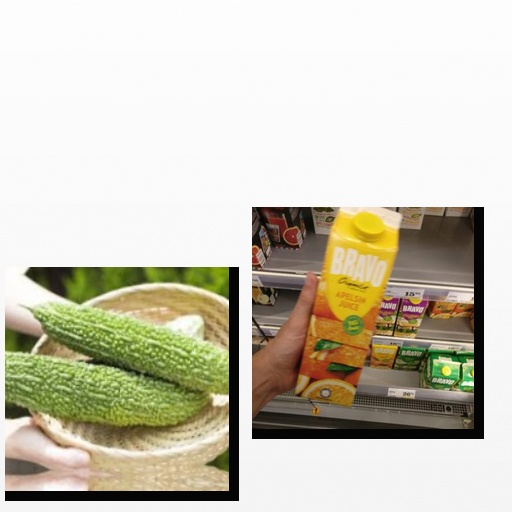
Food items: orange_juice, bitter_gourd